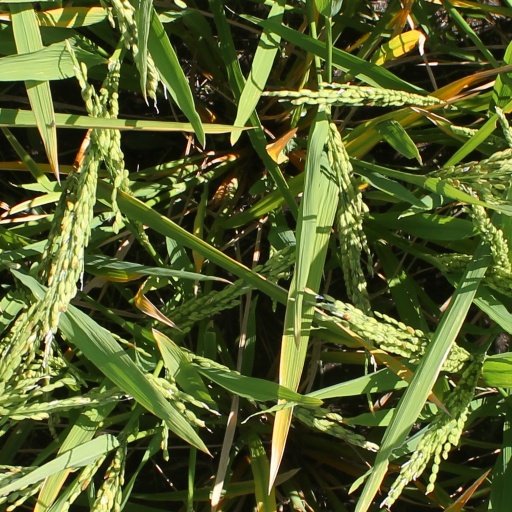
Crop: rice